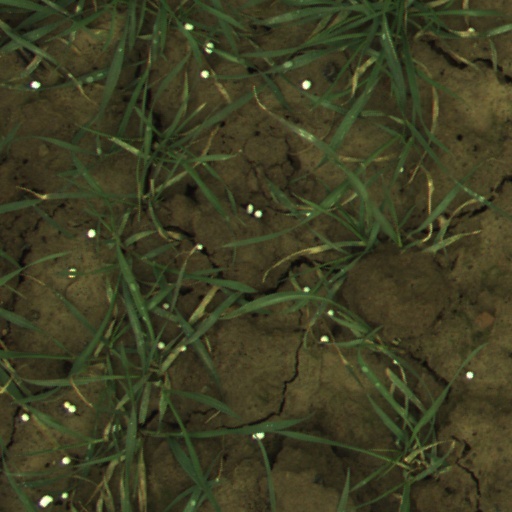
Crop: wheat